Pyrimethamine

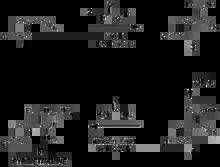
Synthesis of pyrimethamine typically begins with "p"-chlorophenylacetonitrile, which undergoes a condensation reaction with ethyl propionate ester; the product of this then reacts with diazomethane to form an enol ether, which reacts with free guanidine in a second condensation reaction.

Nobel Prize-winning American scientist Gertrude Elion developed the drug at Burroughs-Wellcome (now part of GlaxoSmithKline) to combat malaria. Pyrimethamine has been available since 1953. In 2010, GlaxoSmithKline sold the marketing rights for Daraprim to CorePharma. Impax Laboratories sought to buy CorePharma in 2014, and completed the acquisition, including Daraprim, in March 2015. In August 2015, the rights were bought by Turing Pharmaceuticals. Turing subsequently became infamous for a price hike controversy when it raised the price of a dose of the drug in the U.S. market from US$13.50 to US$750, a 5,500% increase.